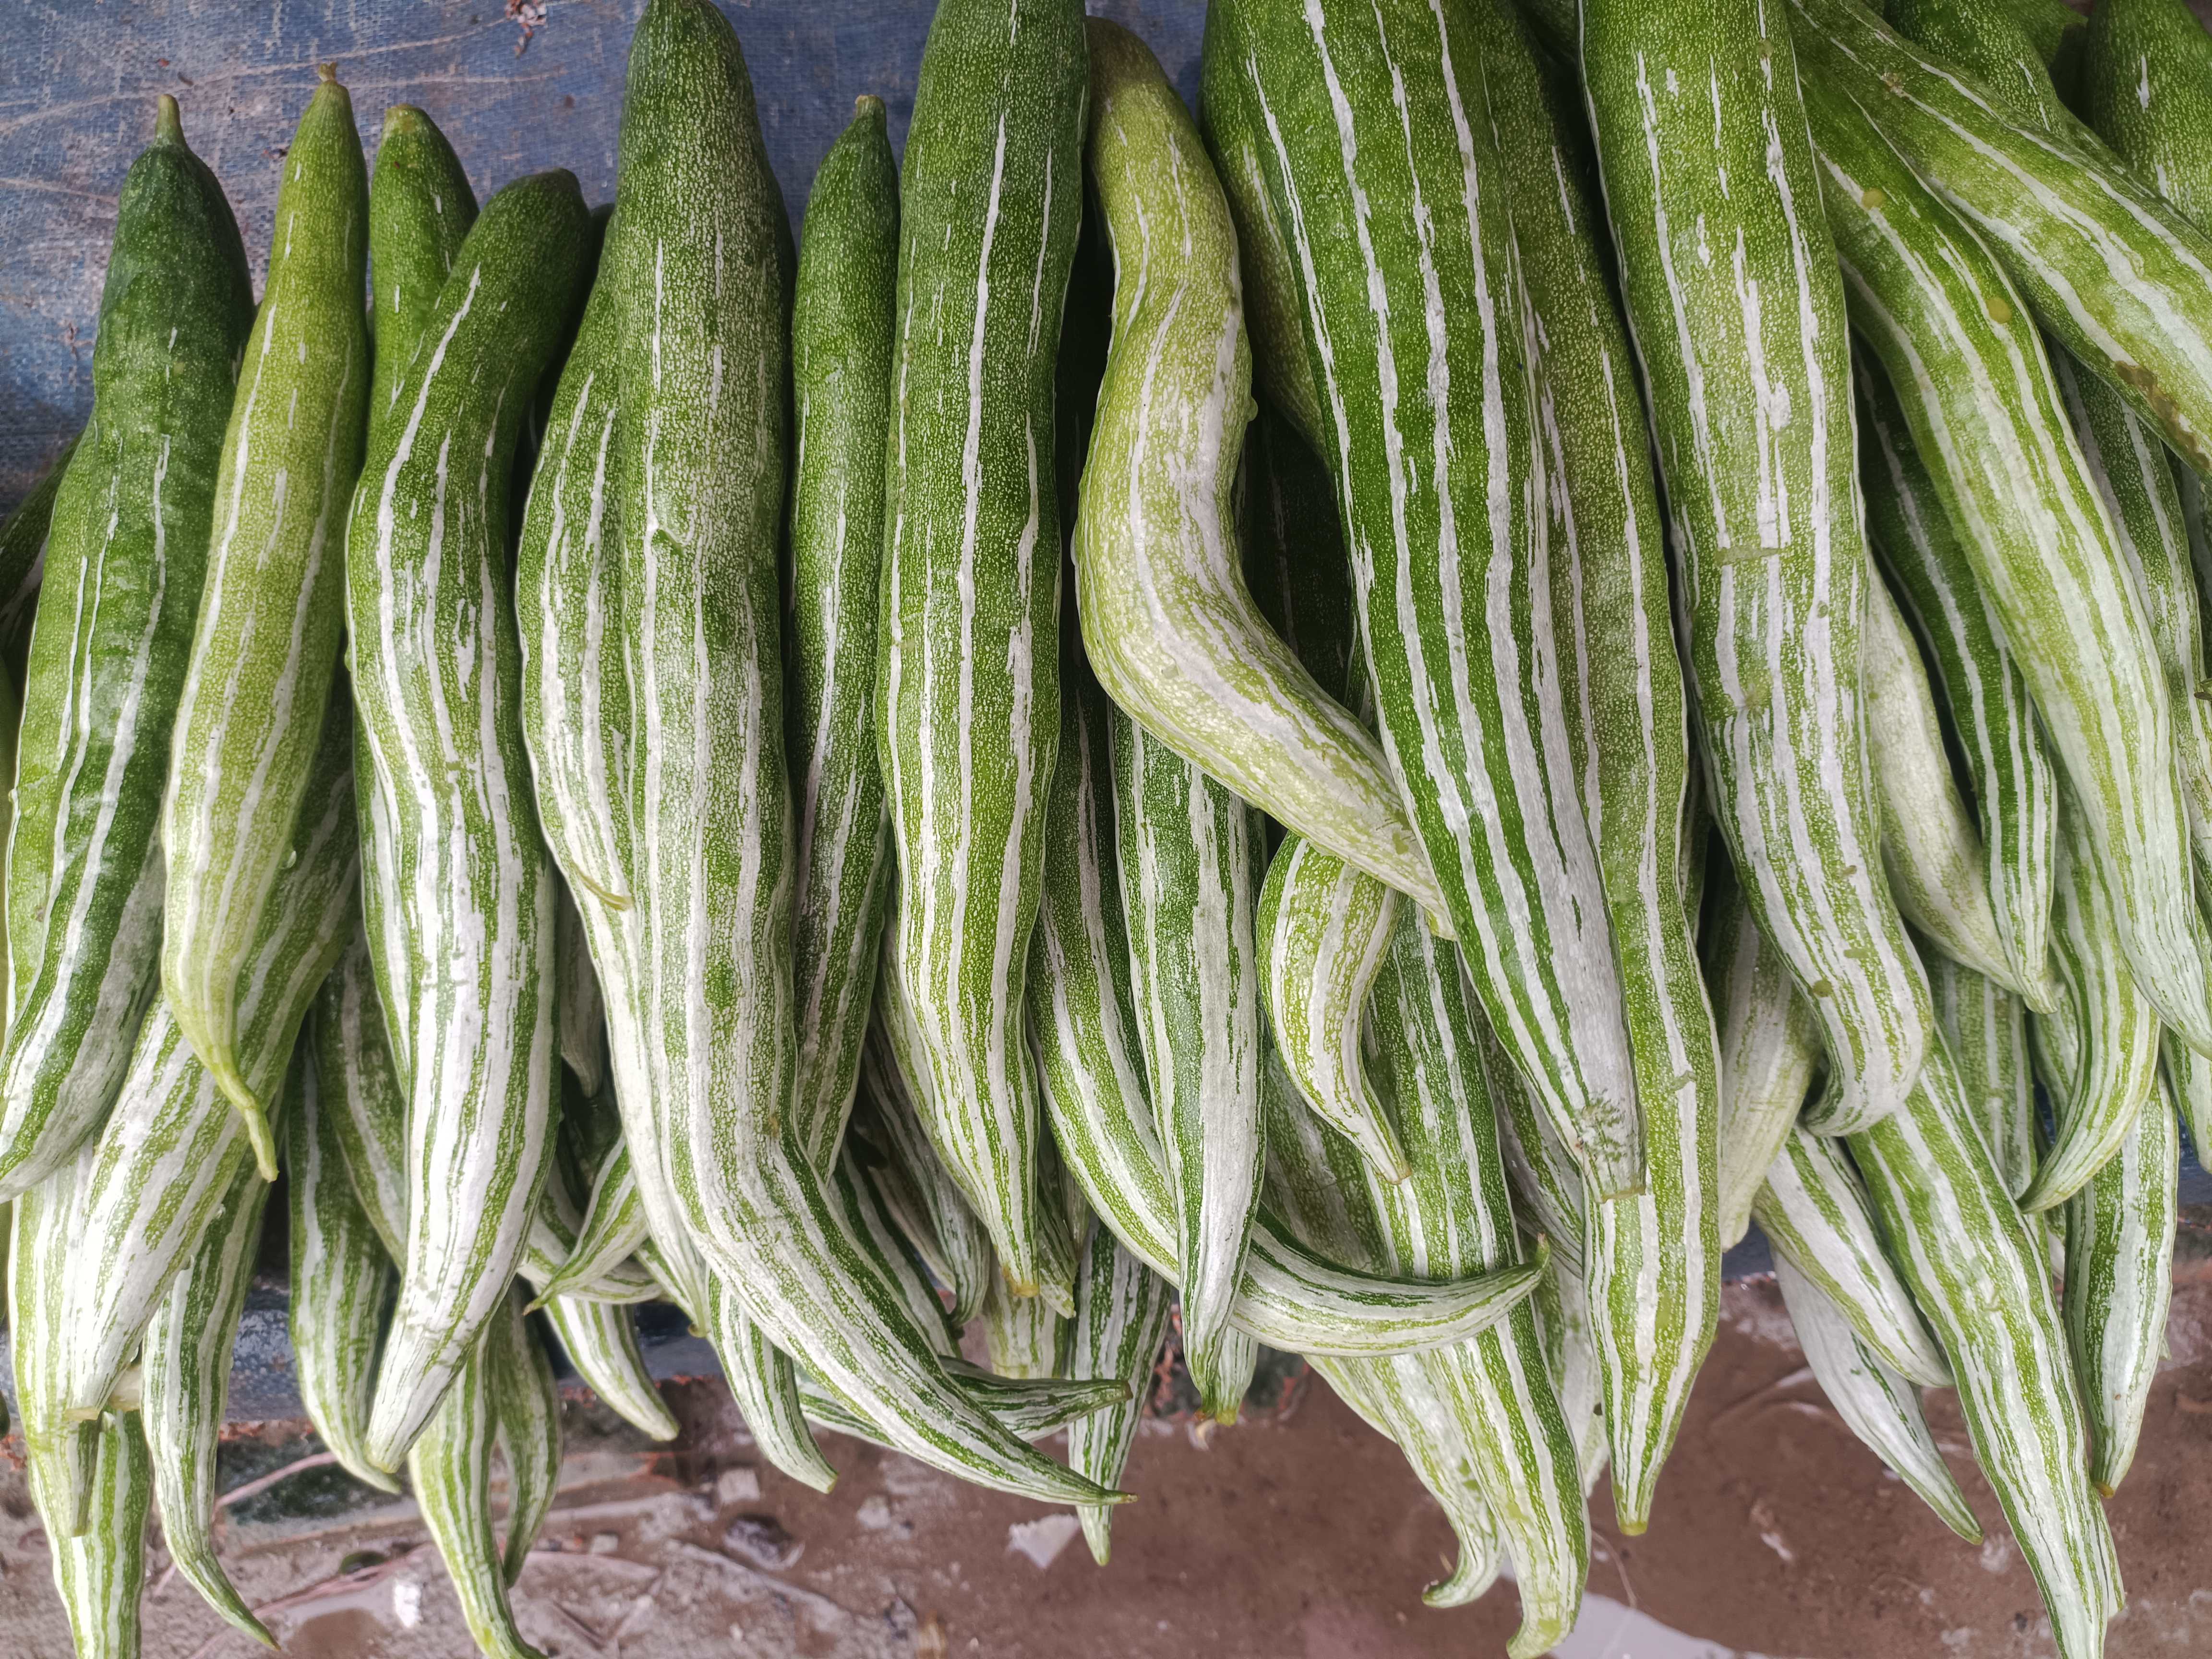
Label: Trichosanthes cucumerina